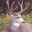
Label: deer